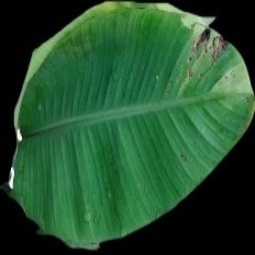
Label: Healthy